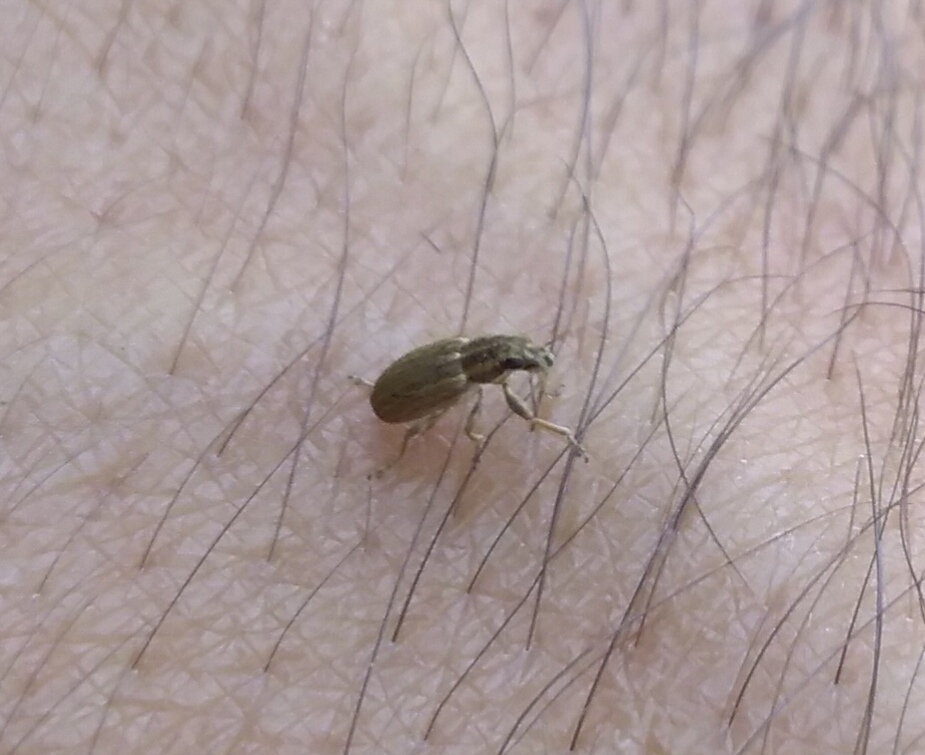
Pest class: pea_leaf_weevil